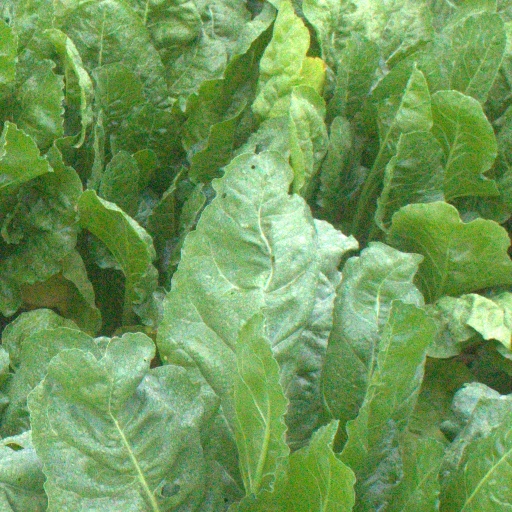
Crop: sugar beet